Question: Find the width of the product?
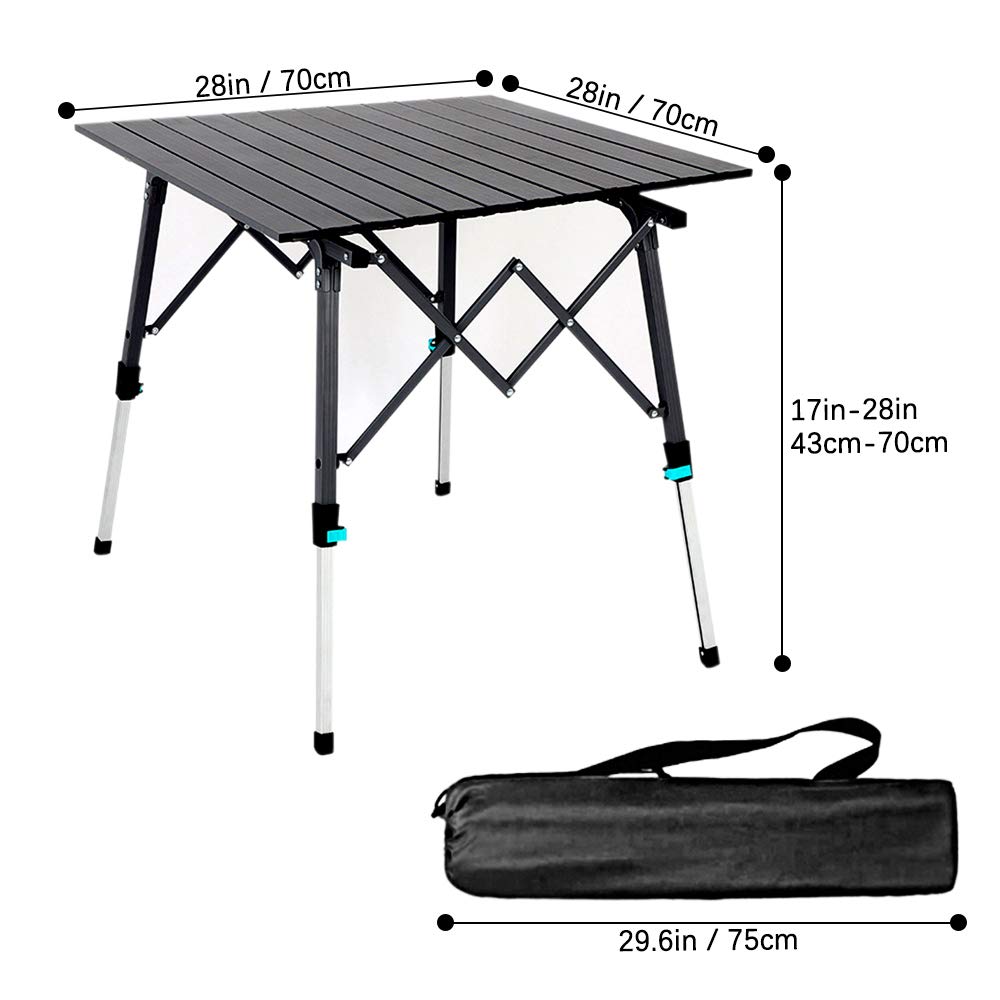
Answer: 70.0 centimetre